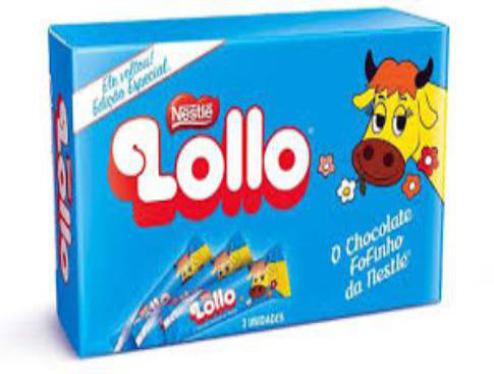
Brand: lollo
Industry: Food